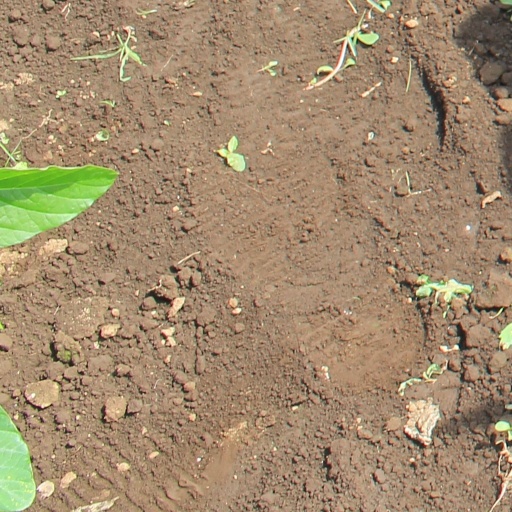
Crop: soybean